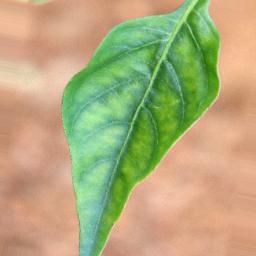
Label: healthy